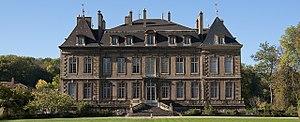
Vue des jardins sur le château de La Grange à Manom
Manom est une commune française située dans le département de la Moselle, en région Grand Est.